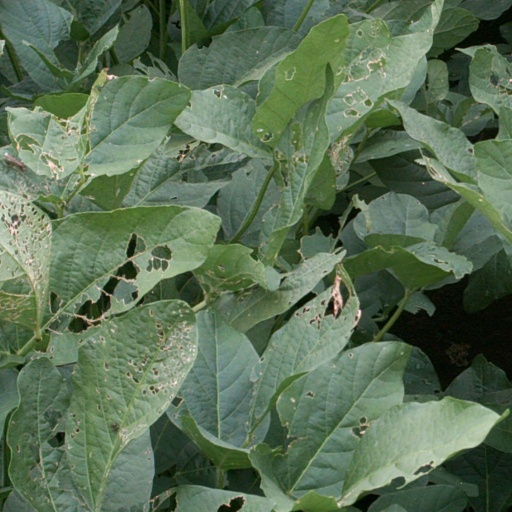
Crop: soybean